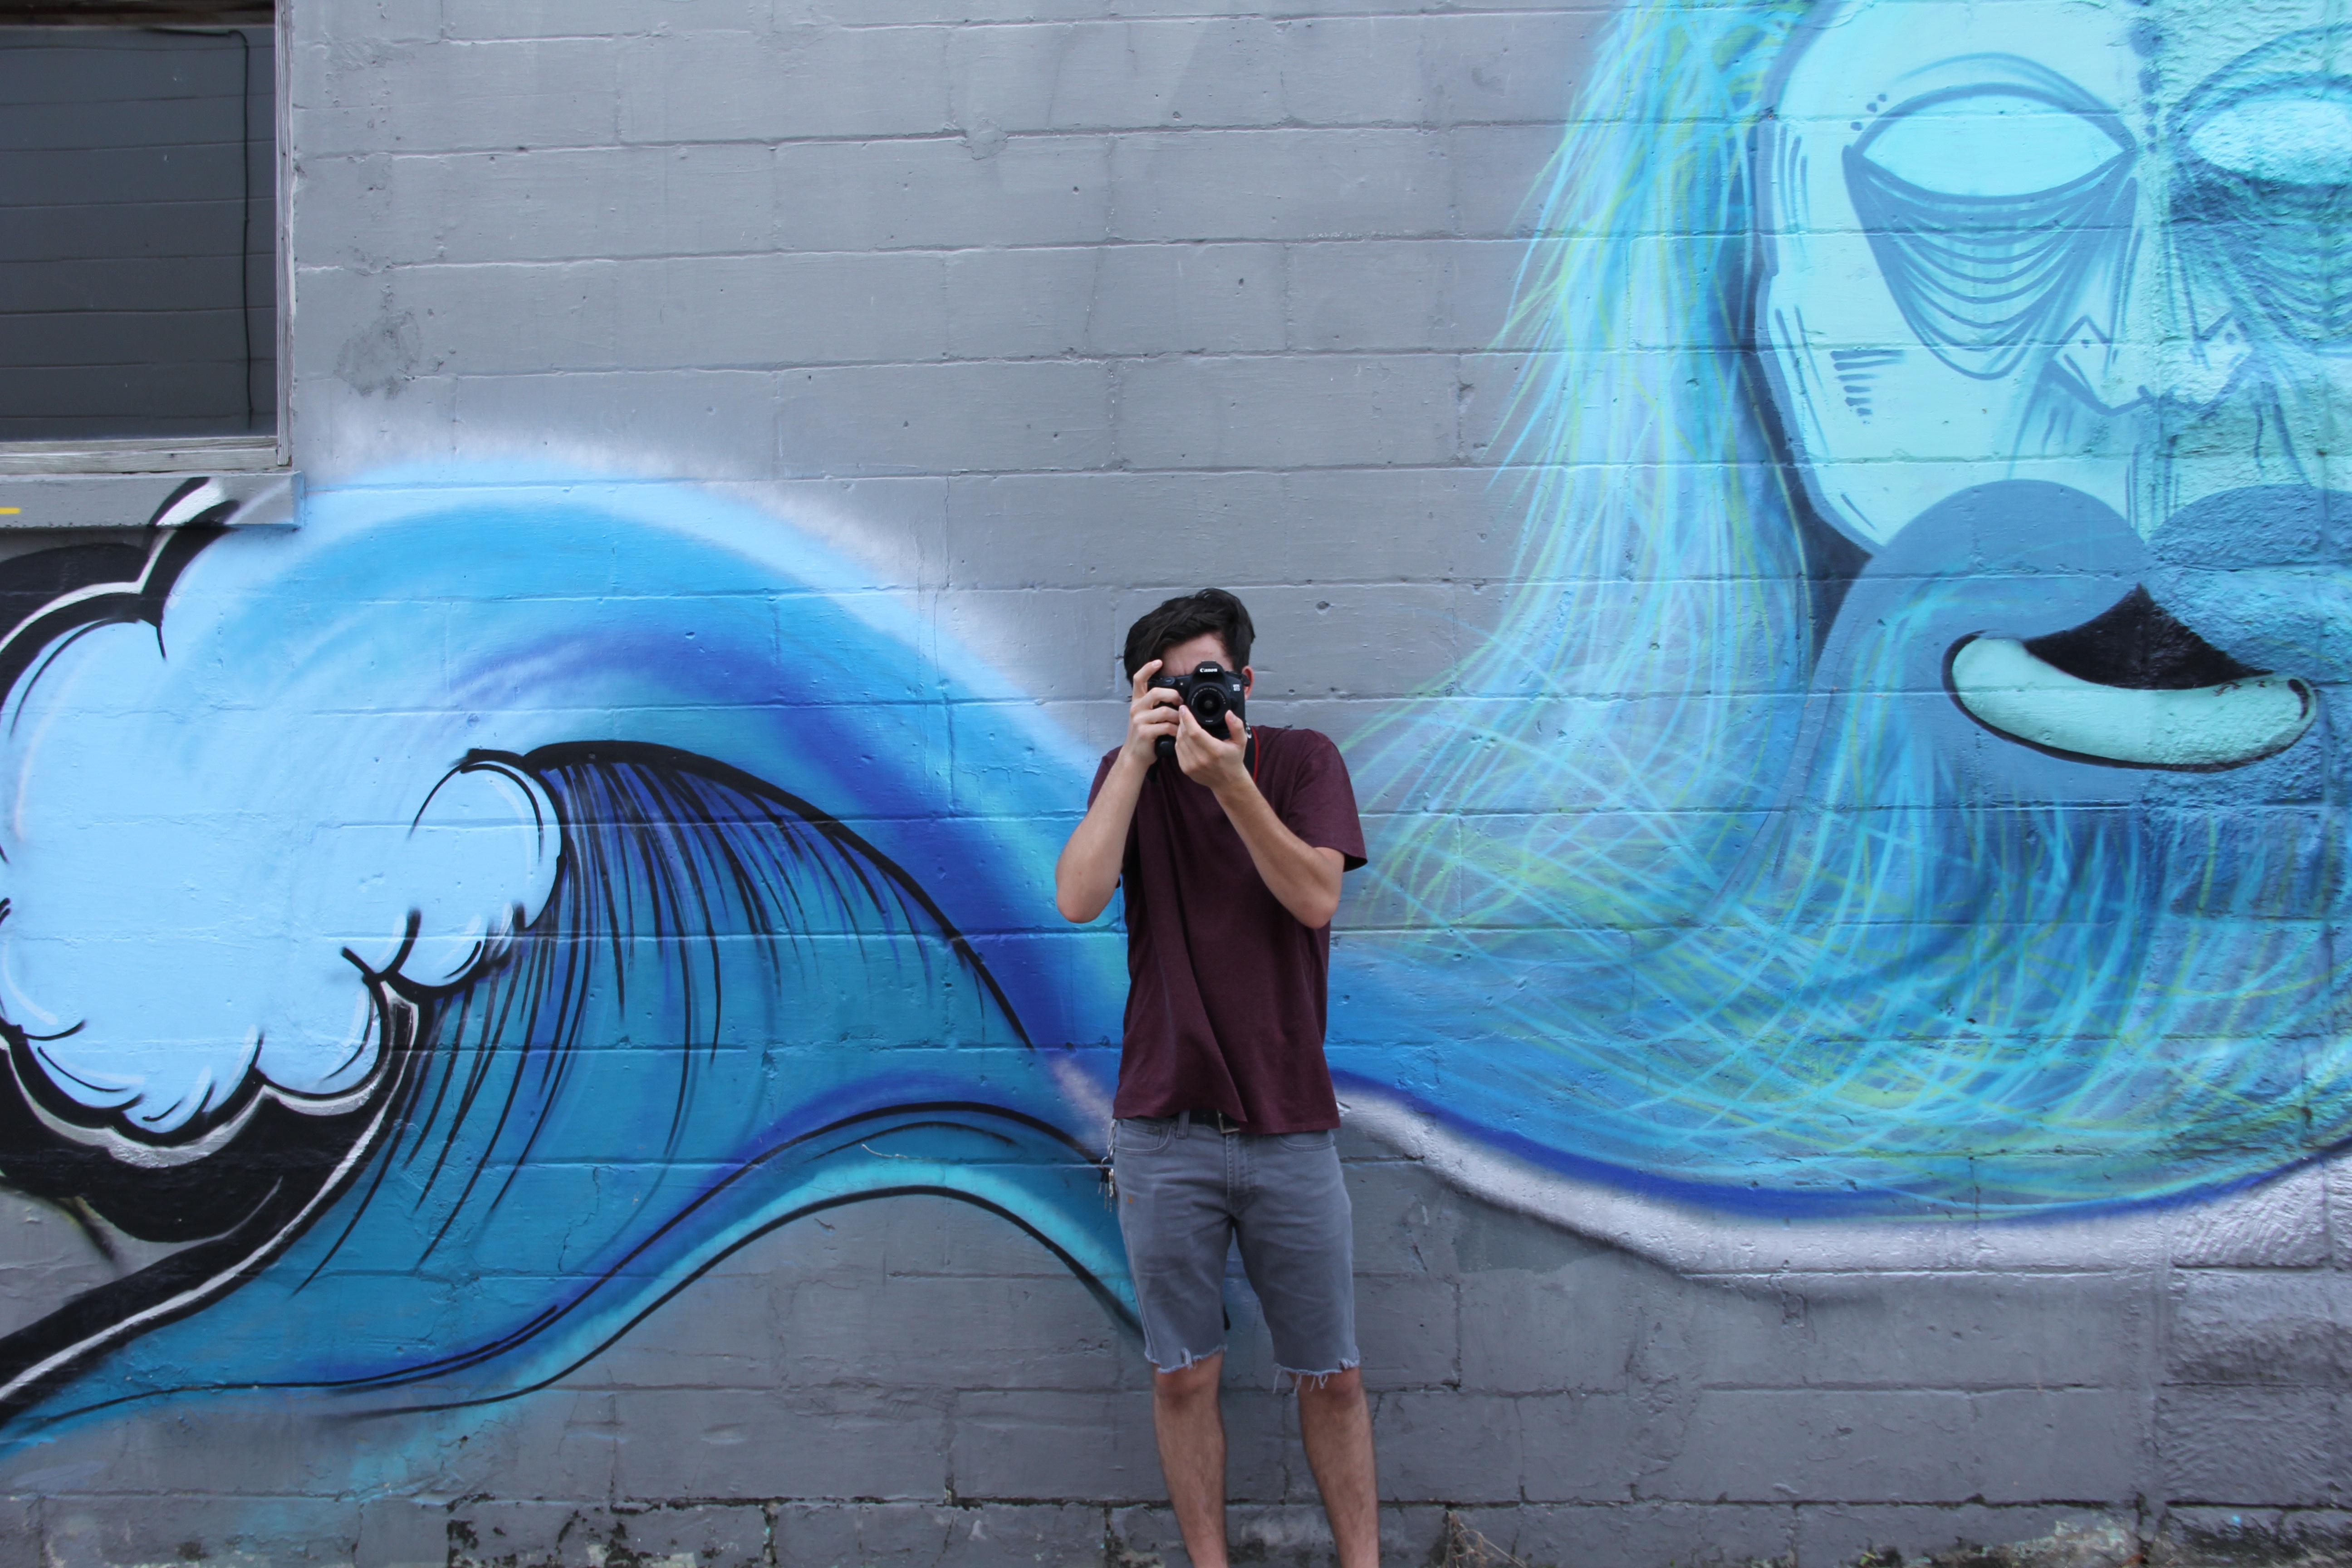
color, blue, graffiti, street art, art, snapshot, mural